Hearst Castle

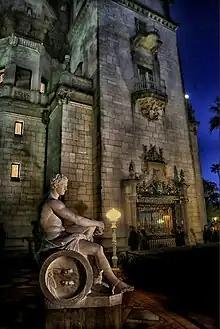
Casa Grande at night

By the late 1930s the Great Depression and Hearst's profligacy had brought him to the brink of financial ruin. Debts totaled $126 million. He was compelled to cede financial control of the Hearst Corporation, newspapers and radio stations were sold, and much of his art collection was dispersed in a series of sales, often for considerably less than he had paid. Hearst railed against his losses, and the perceived incompetence of the sales agents, Parish-Watson & Co.: "they greatly cheapened them and us, (he) advertises like a bargain basement sale. I am heartbroken". Construction at Hearst Castle virtually ceased. After Pearl Harbor the castle was closed up and Hearst and Davies moved to Wyntoon which was perceived to be less vulnerable to enemy attack. They returned in 1945 and construction on a limited scale recommenced, finally ending in 1947. In early May of that year, with his health declining, Hearst and Davies left the castle for the last time. The pair settled in at 1007 North Beverly Drive in Beverly Hills. Hearst died in 1951, his death abruptly severing him from Davies, who was excluded from the funeral by Hearst's family – "For thirty-two years I had him, and they leave me with his empty room". In 1950 Julia Morgan closed her San Francisco office after a career of forty-two years. Ill health circumscribed her retirement and she died, a virtual recluse, in early 1957.